Probability distribution fitting

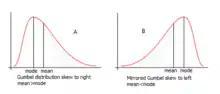
(A) Gumbel probability distribution skew to right and (B) Gumbel mirrored skew to left

Skewed distributions can be inverted (or mirrored) by replacing in the mathematical expression of the cumulative distribution function (F) by its complement: F'=1-F, obtaining the complementary distribution function (also called survival function) that gives a mirror image. In this manner, a distribution that is skewed to the right is transformed into a distribution that is skewed to the left and vice versa.